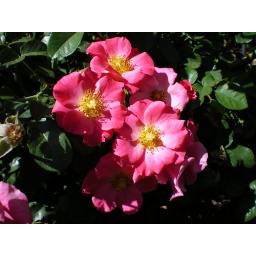
Pretty pink flowers amongst other roses in the rose garden at Balboa Park in San Diego.